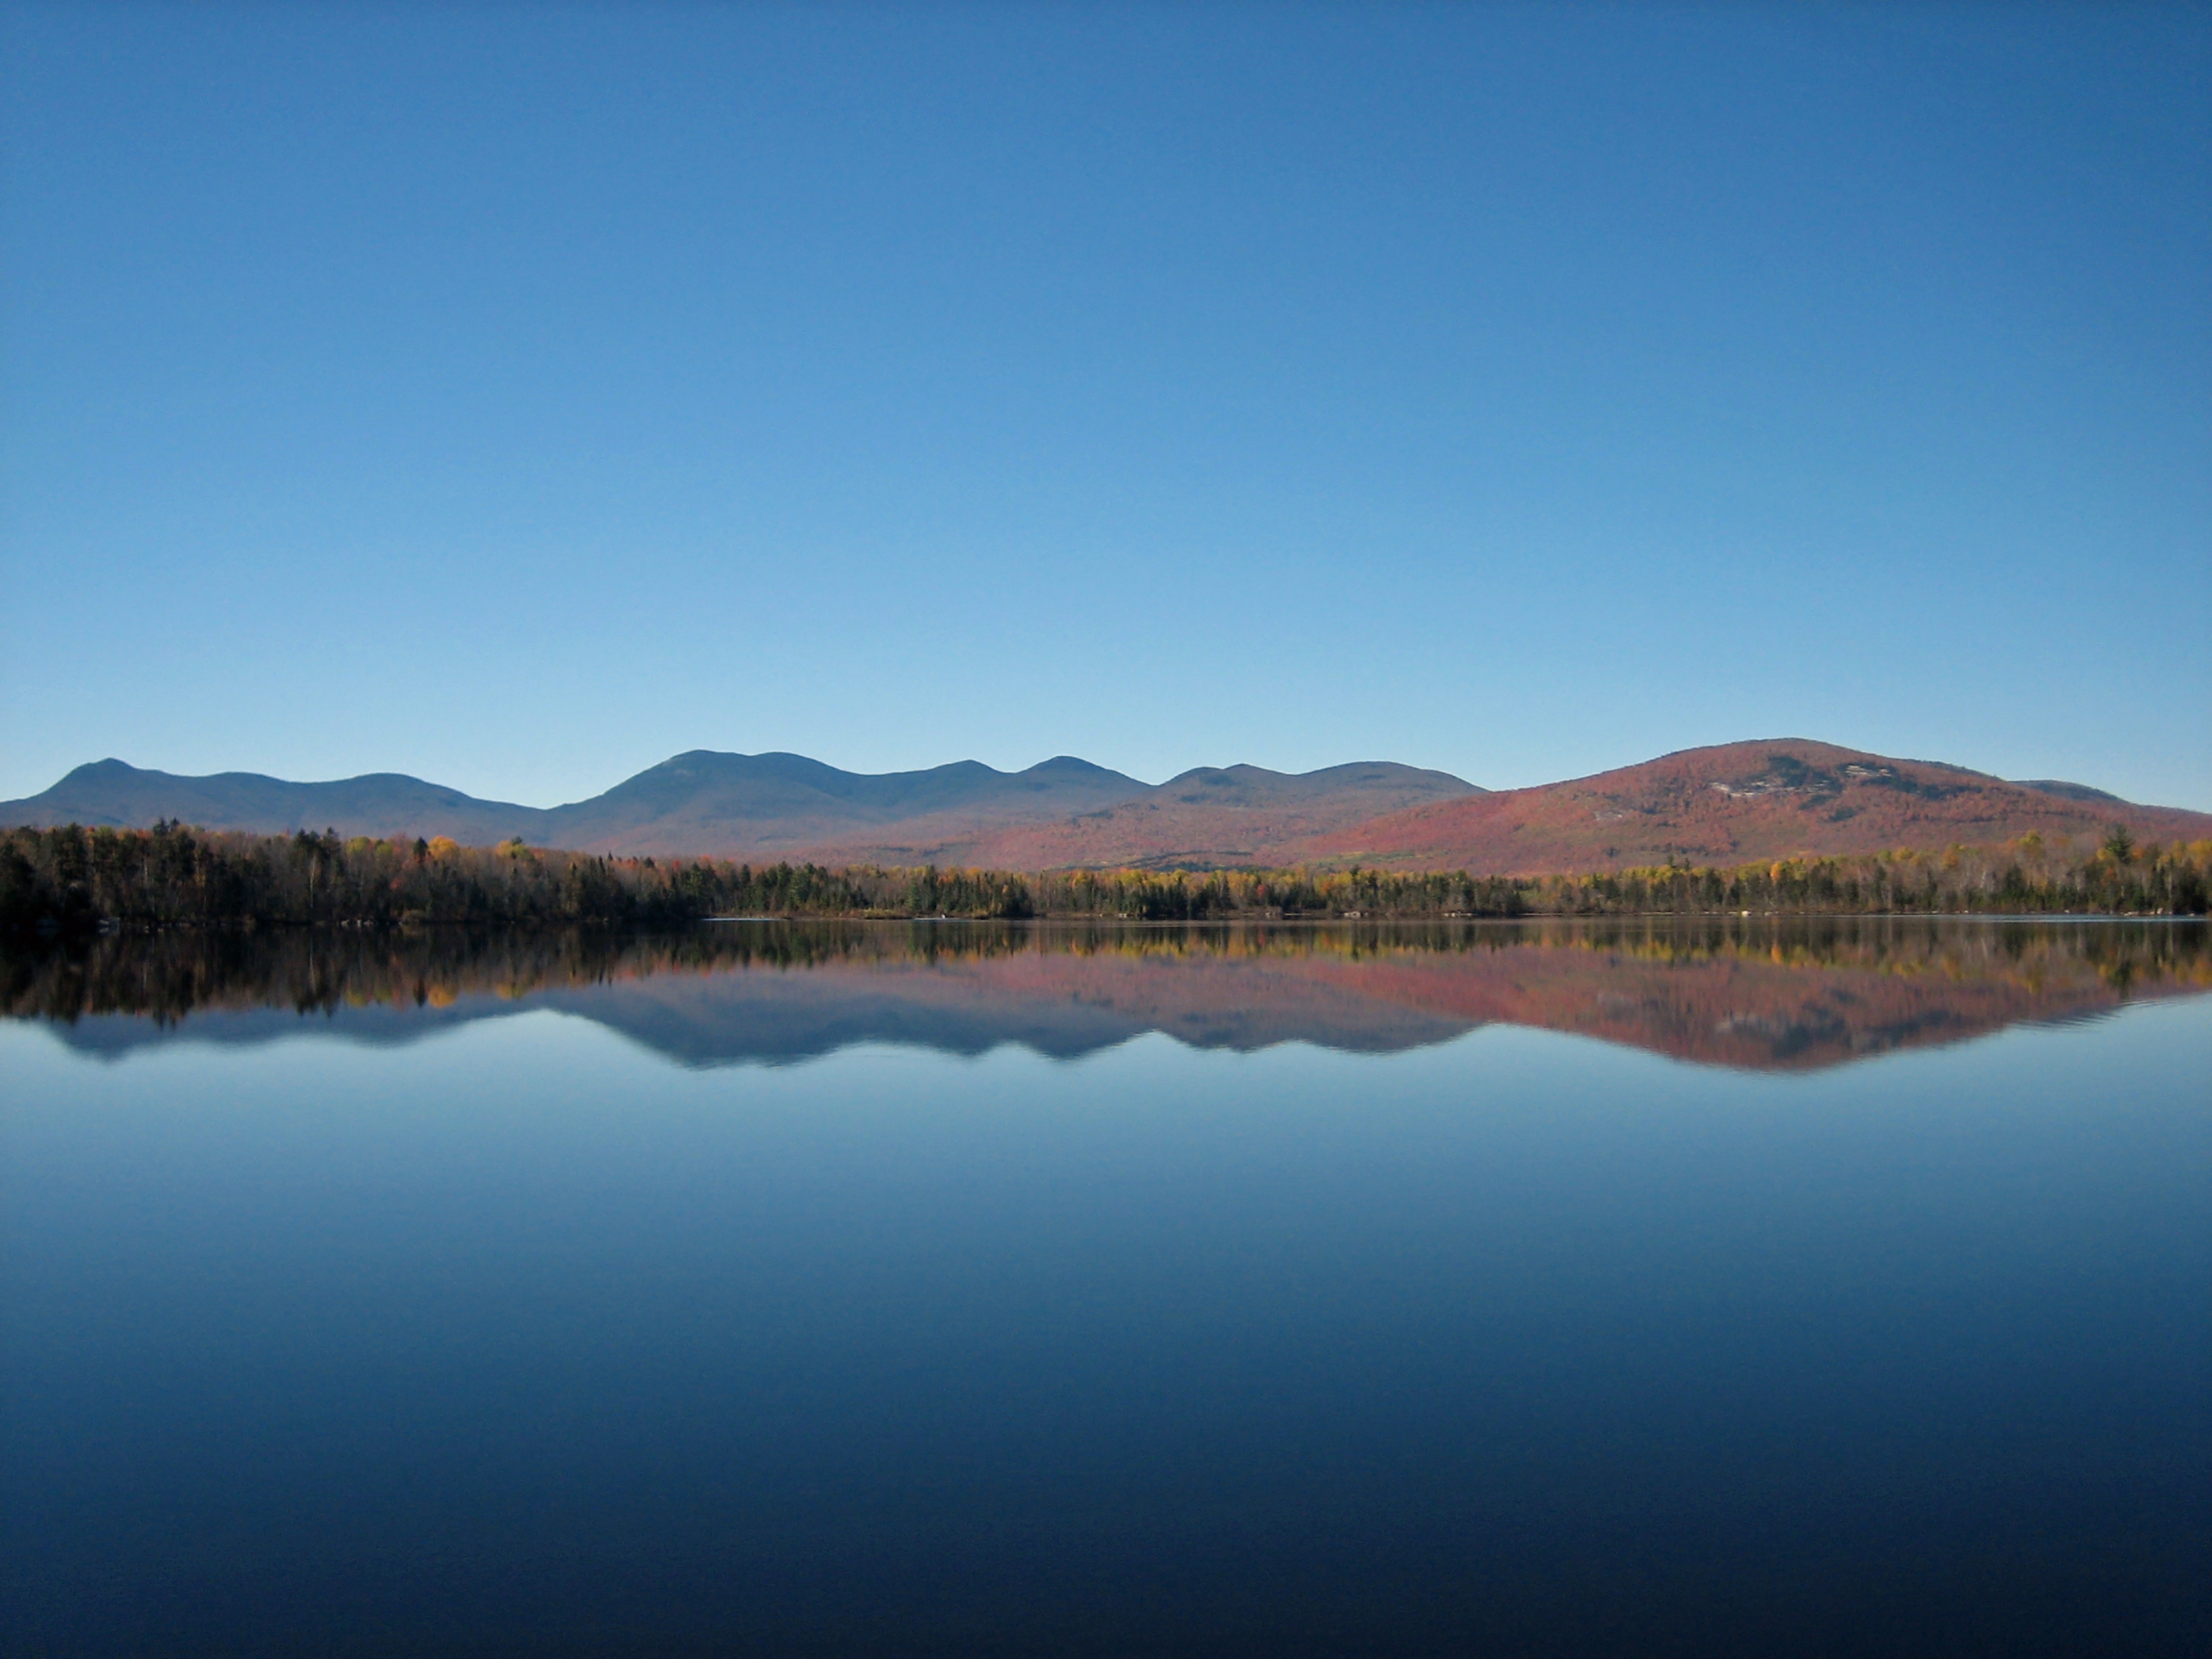
sea, water, nature, forest, horizon, wilderness, mountain, sky, morning, lake, dawn, panorama, dusk, reflection, tranquil, blue, reservoir, body of water, trees, outside, mountains, beautiful, loch, new hampshire, atmospheric phenomenon, jerico lake